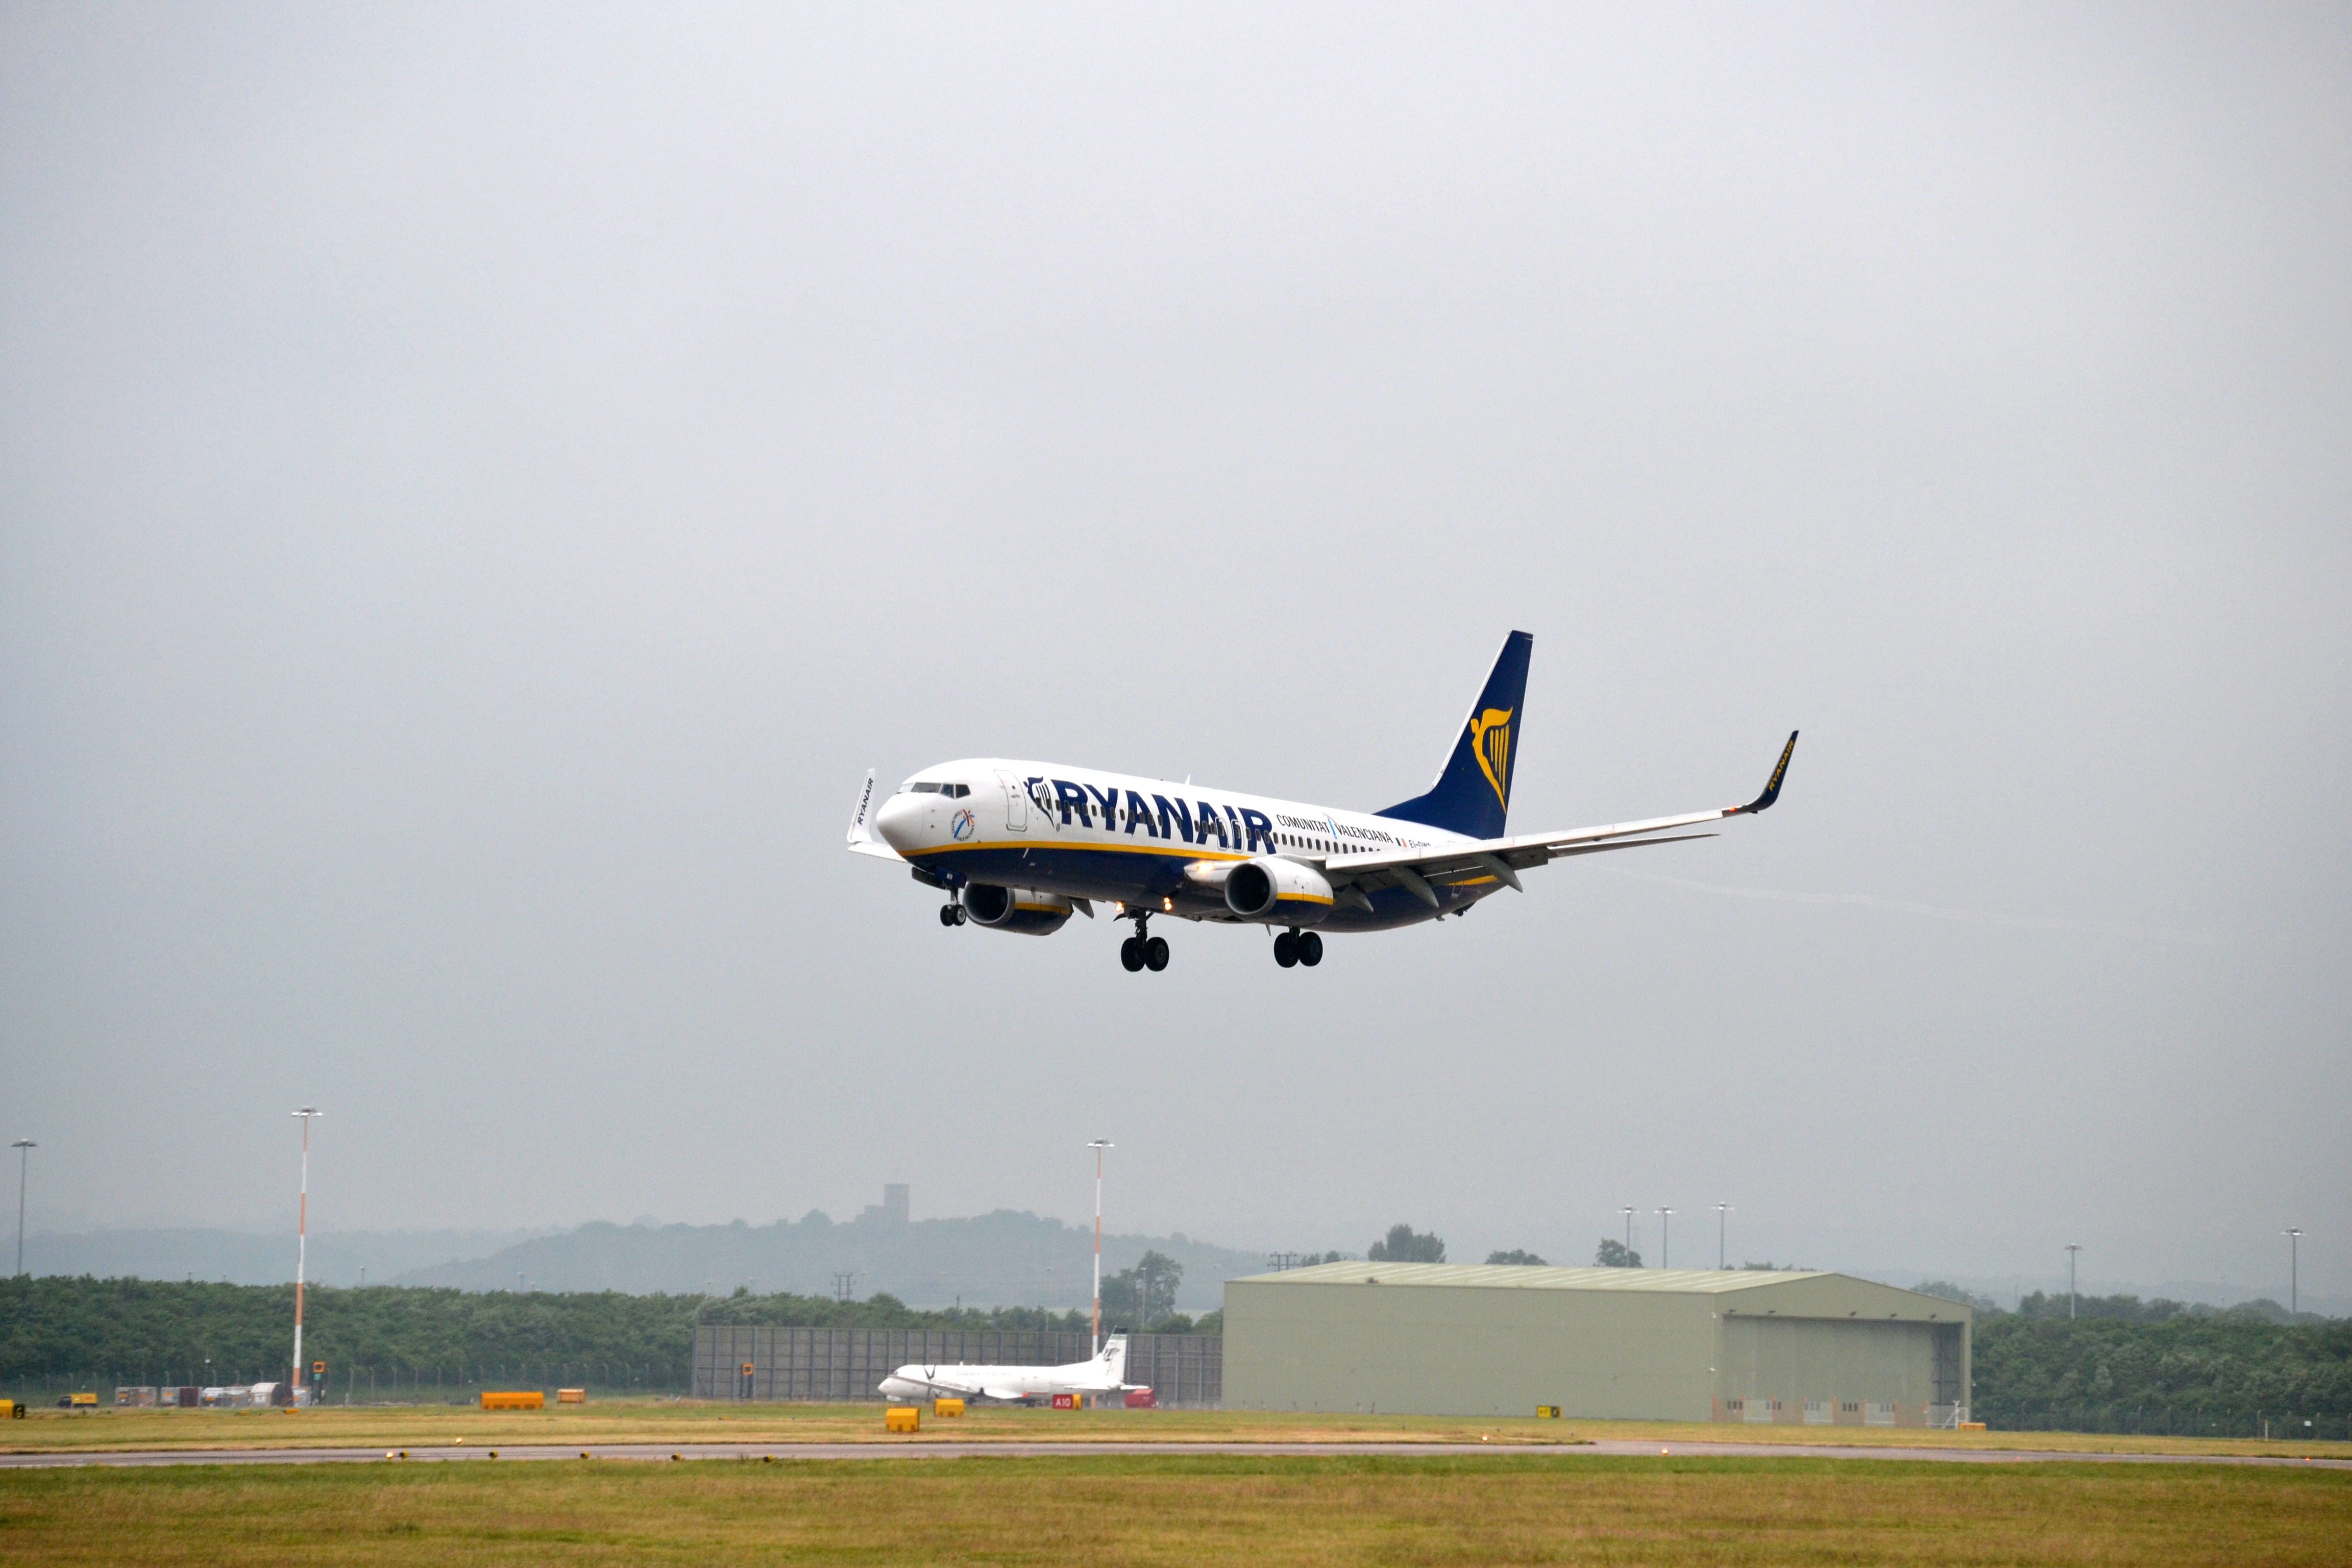
wing, sky, air, fly, airport, vacation, tourist, travel, airplane, plane, aircraft, jet, transportation, transport, vehicle, airline, journey, aviation, flight, holiday, business, tourism, international, departure, airliner, landing, destination, voyage, passenger, boeing, takeoff, air force, jet aircraft, boeing 767, air travel, boeing 737, atmosphere of earth, wide body aircraft, narrow body aircraft, boeing 737 next generation